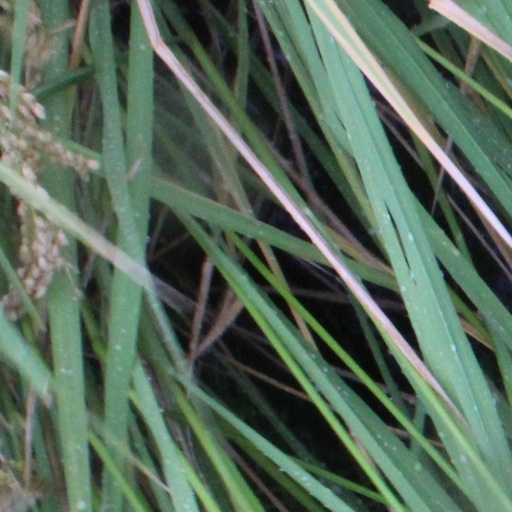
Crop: rice